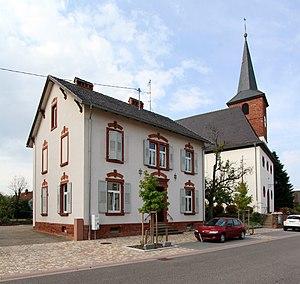
Église Saint-Étienne de Salmbach.